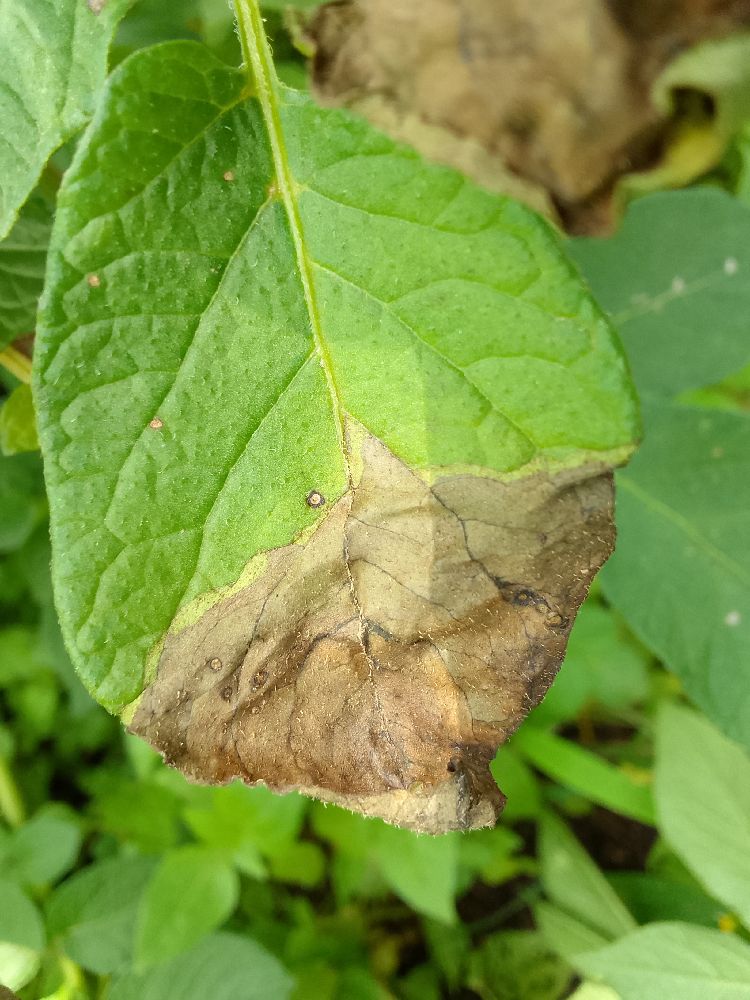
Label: Late blight